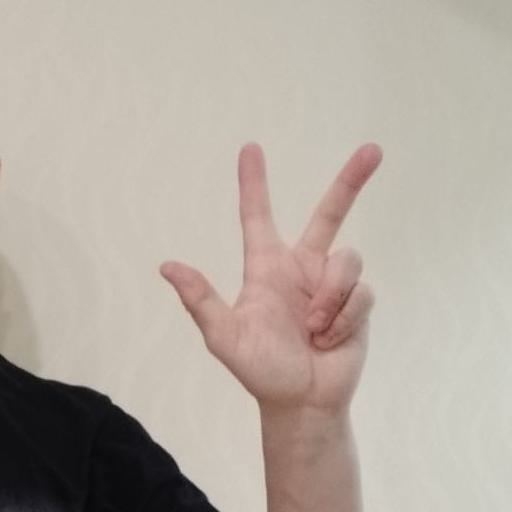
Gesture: three2